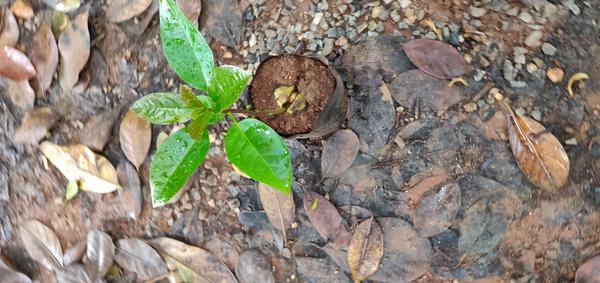
Plant: Avacado